Worcester, Massachusetts

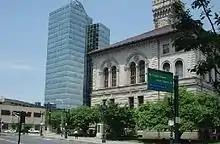
Downtown Worcester, with City Hall (built 1898) at right

The nickname "Wormtown" is synonymous with the city's once large underground rock music scene. The nickname has now become used to refer to the city itself.